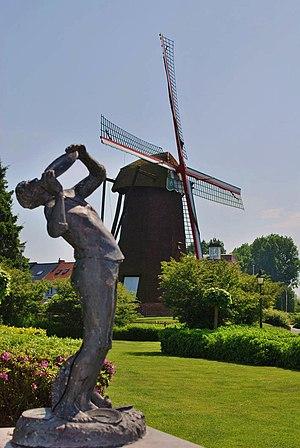
Cette page regroupe l'ensemble des monuments classés de la ville belge d'Arendonk dans la province d'Anvers.